Barbara van Beck

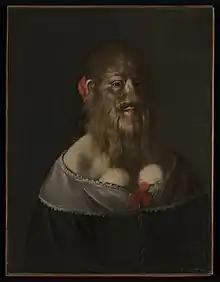
Portrait of van Beck by an unknown painter

Barbara van Beck (16 February 1629 1668?) was an entrepreneur and celebrity who lived with a condition whereby her face and much of her body were covered with hair.